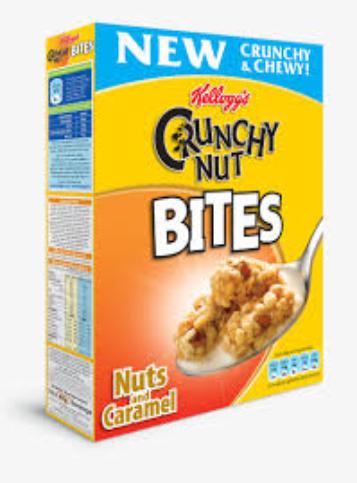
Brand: Crunchy Nut
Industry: Food